Croatian Navy

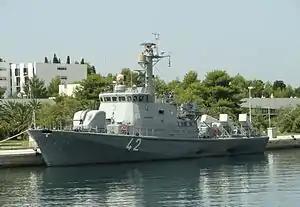
RTOP-42 "Dubrovnik"

In 2009 Croatia joined NATO and the Navy was restructured in the process. In addition to that, in 2007 it was reorganized by dividing the personnel and vessels with newly founded Coast Guard, which remained a part of the Navy. Two former "Helsinki" class missile boats, FNS "Oulu" and FNS "Kotka", were acquired from Finland. They were renamed "Vukovar" and "Dubrovnik" respectively (both cities were almost completely destroyed by Serbian and Montenegro shelling during the Croatian war of independence), and entered service in December, 2008. They were acquired along with a considerable amount of spare parts (most notably three MTU engines - to be installed on "Kralj" class vessels) due to a severe shortage of vessels at present. The price of these ships was €9 million and is considered rather symbolic, mostly because it was a part of the offset deal for the previous Croatian acquisition of Patria AMV armoured vehicles. The ships reached their full operational capability in June, 2009. The 2015 Strategic Defence Review envisages an overhaul and upgrade suitable for 'interception duties' to be completed in 2020. A revised out-of-service date is not known.